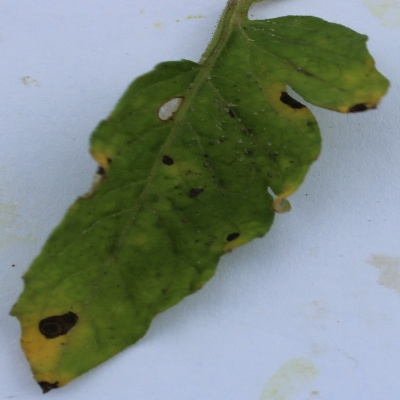
Crop: Tomato
Condition: septoria leaf spot